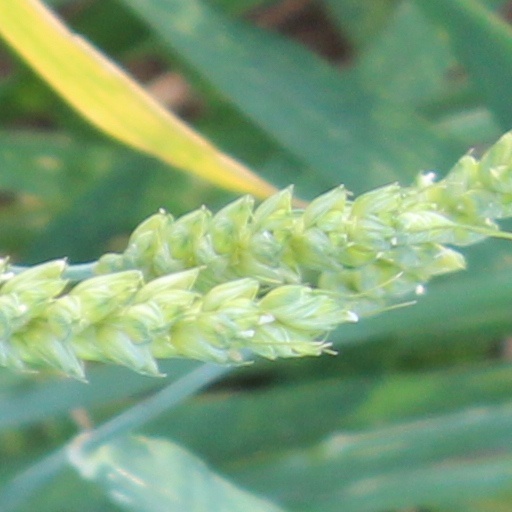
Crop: wheat